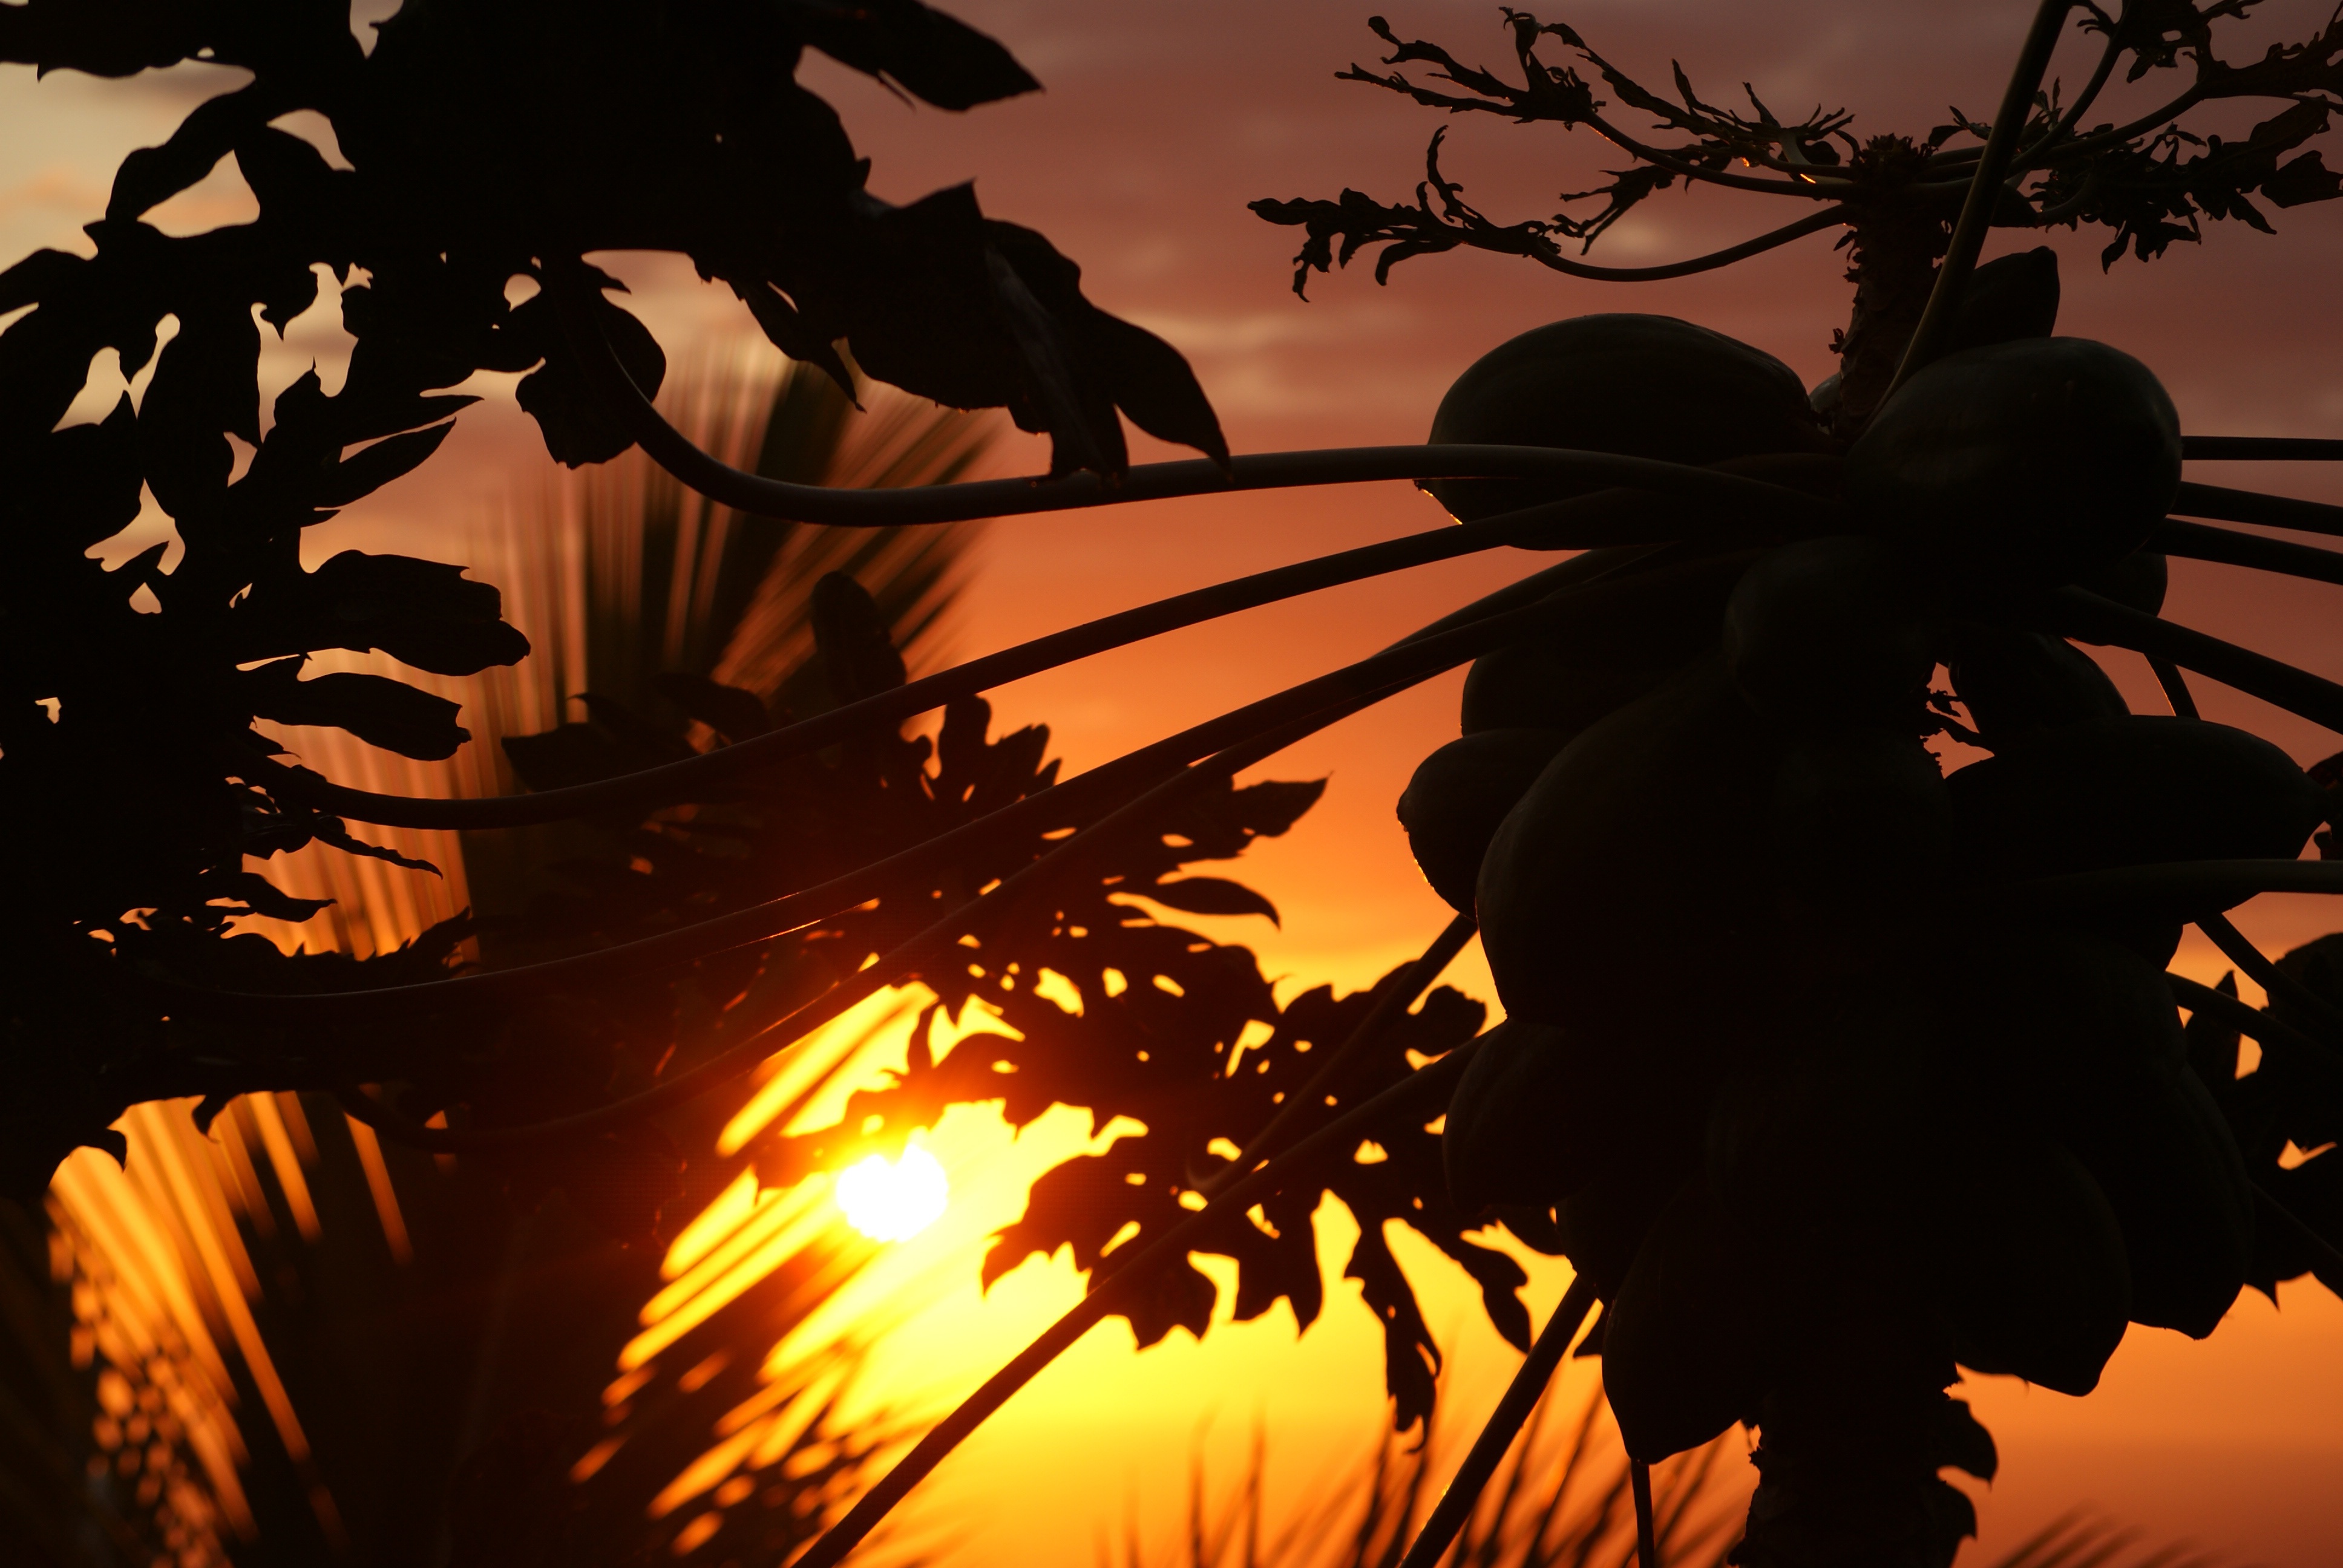
sea, tree, nature, ocean, branch, silhouette, light, sky, sun, sunset, sunlight, morning, leaf, flower, summer, evening, orange, autumn, holiday, yellow, leaves, side, papaya, reunion island, inflamed